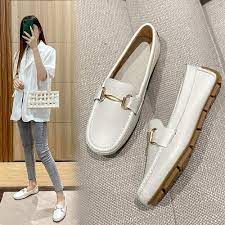
Label: Boat